Independent Albania

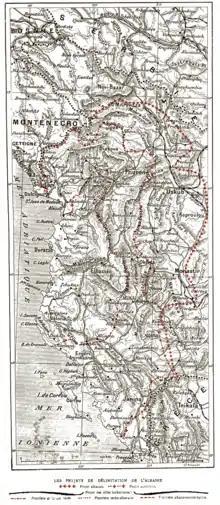
Various borders for Albania proposed during the London Conference of 1912–13

The Great Powers did not fulfil the requests for recognition of Albania. At the beginning of the London conference in December 1912 the ambassadors of all six Great Powers rejected the plan for establishing an independent Albania. Instead, they decided that Albania would be under Ottoman suzerainty but with an autonomous government. After it became obvious that Ottoman Empire would lose all of Macedonia and its territorial connection with Albania, the Great Powers realized they had to change their decision.